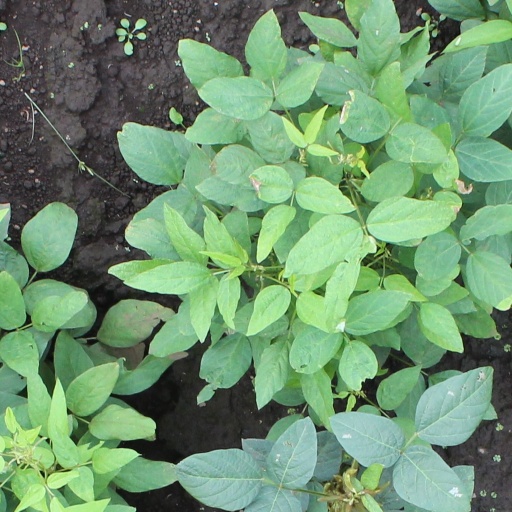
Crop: soybean